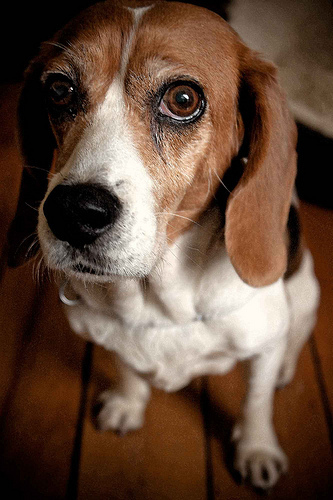
Animal: dog
Breed: beagle